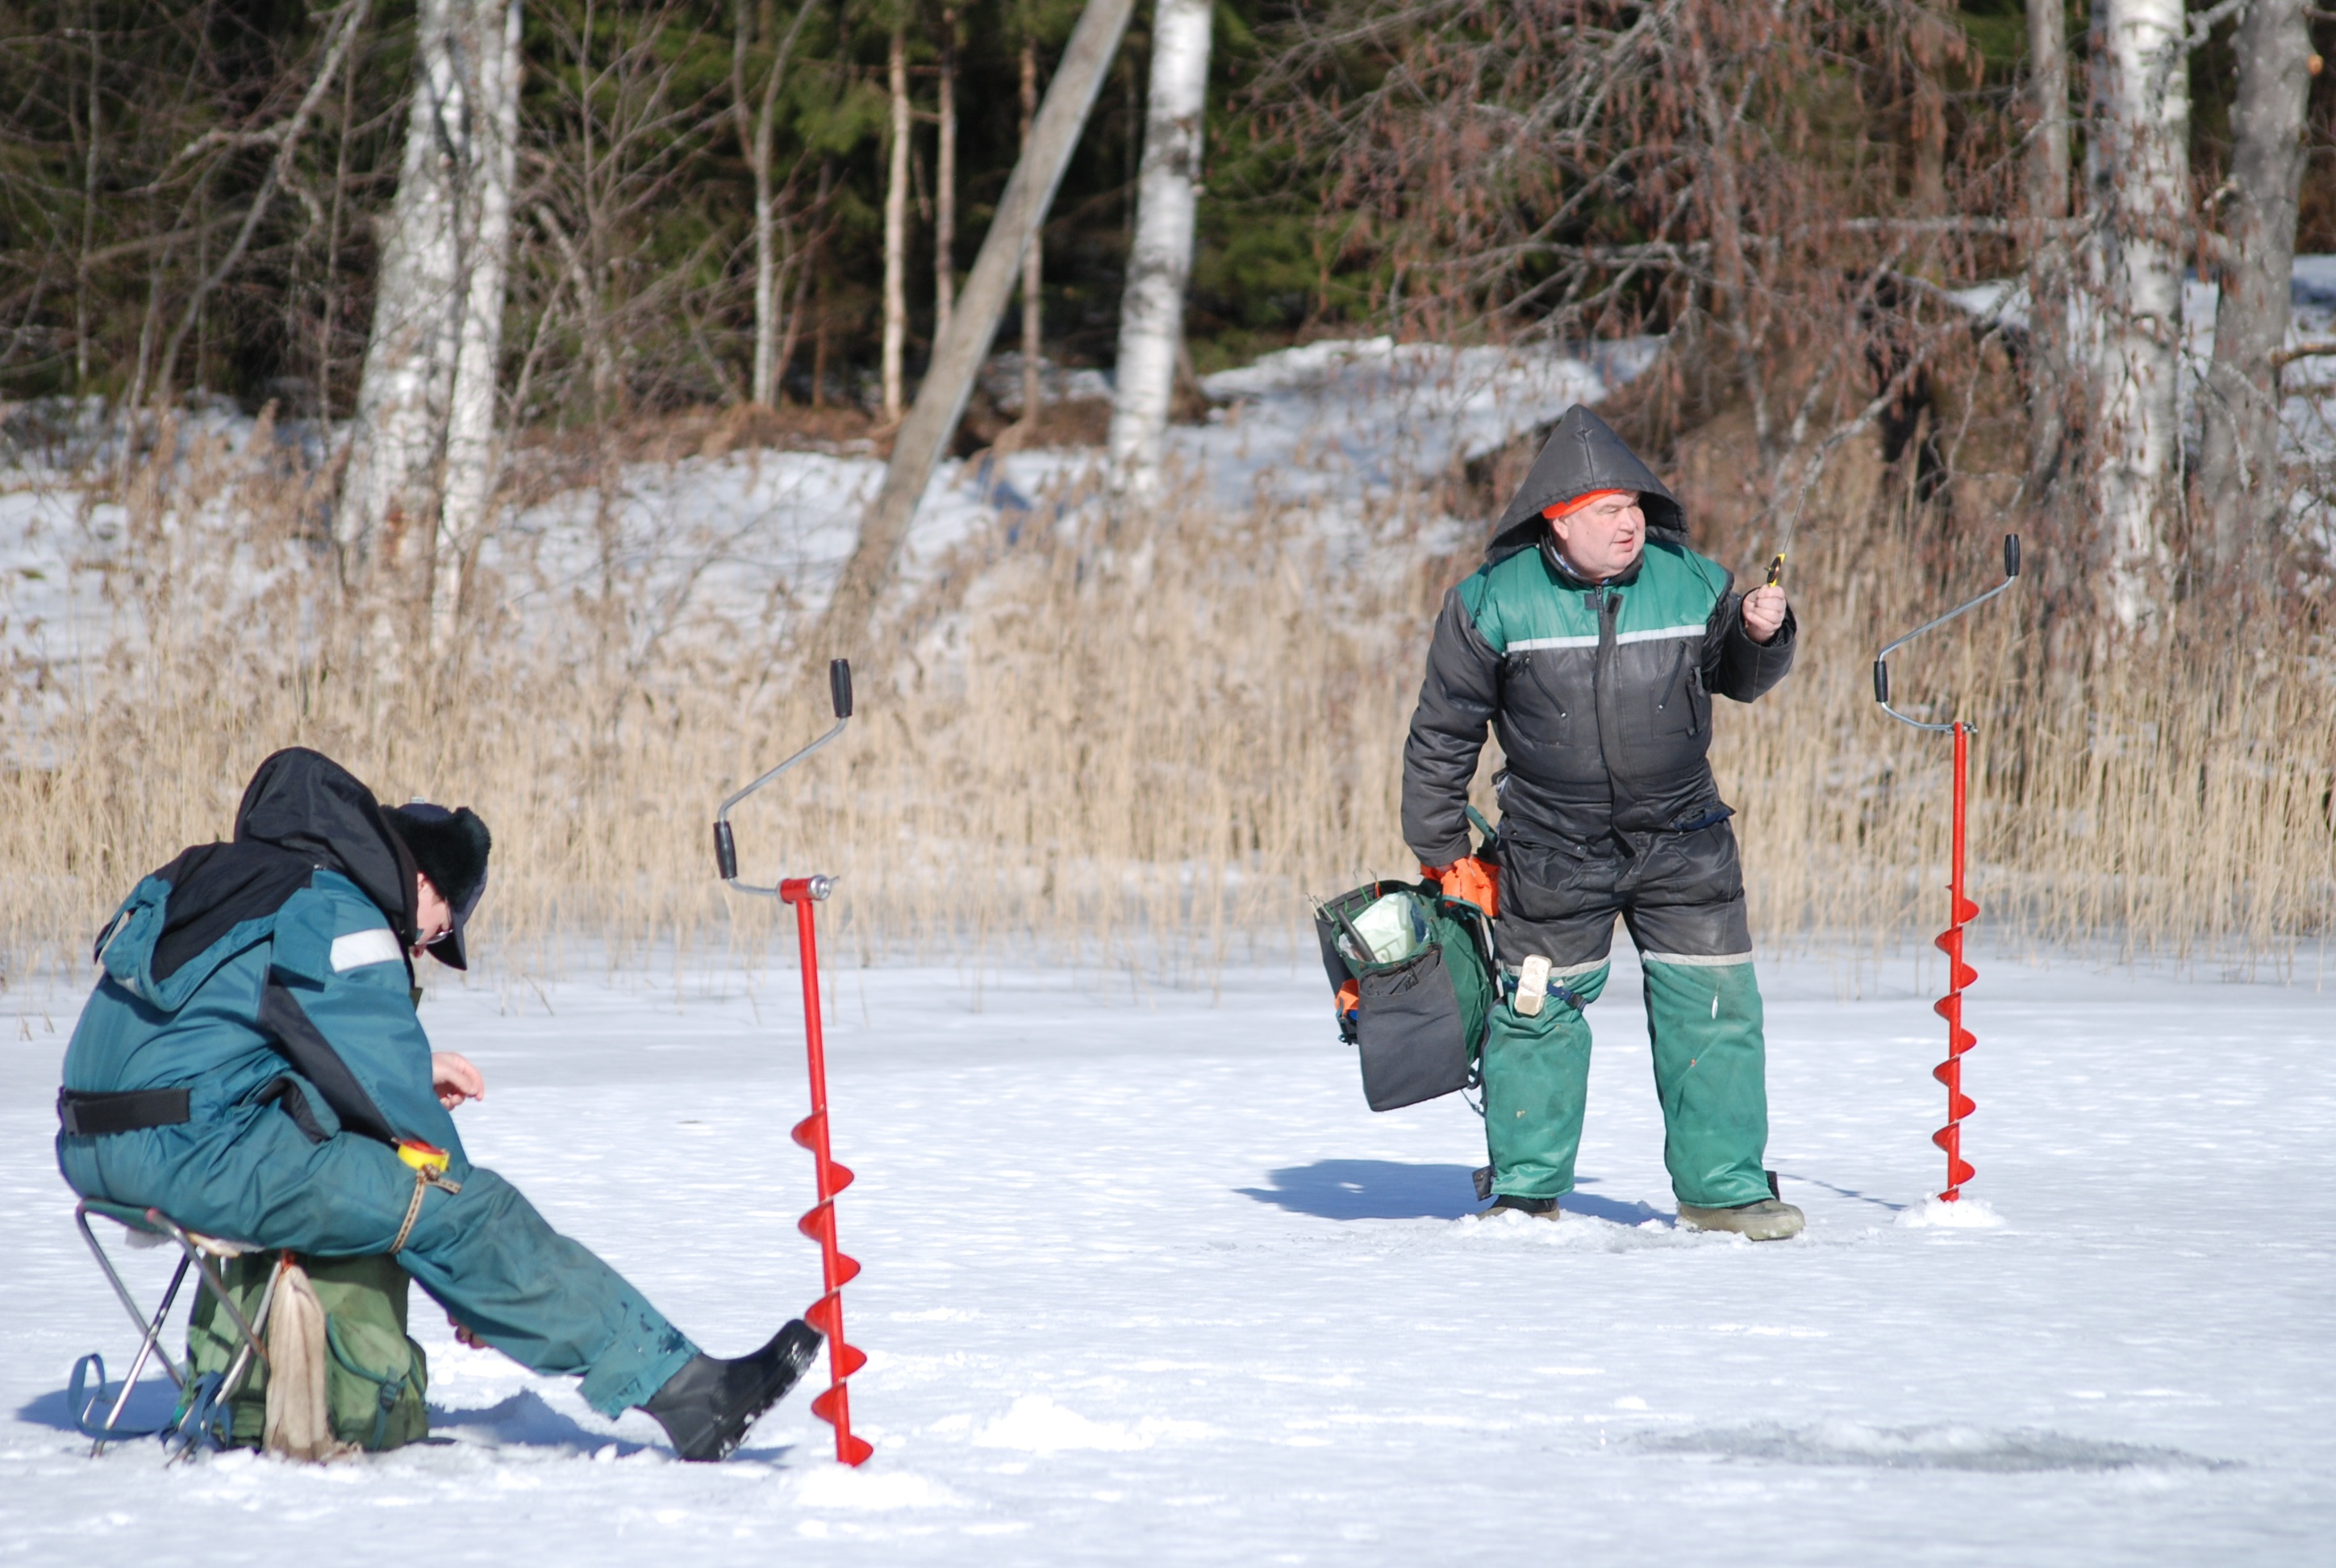
snow, winter, ice, fishing, old man, ski, footwear, ice fishing, nordic skiing, ski equipment, jig